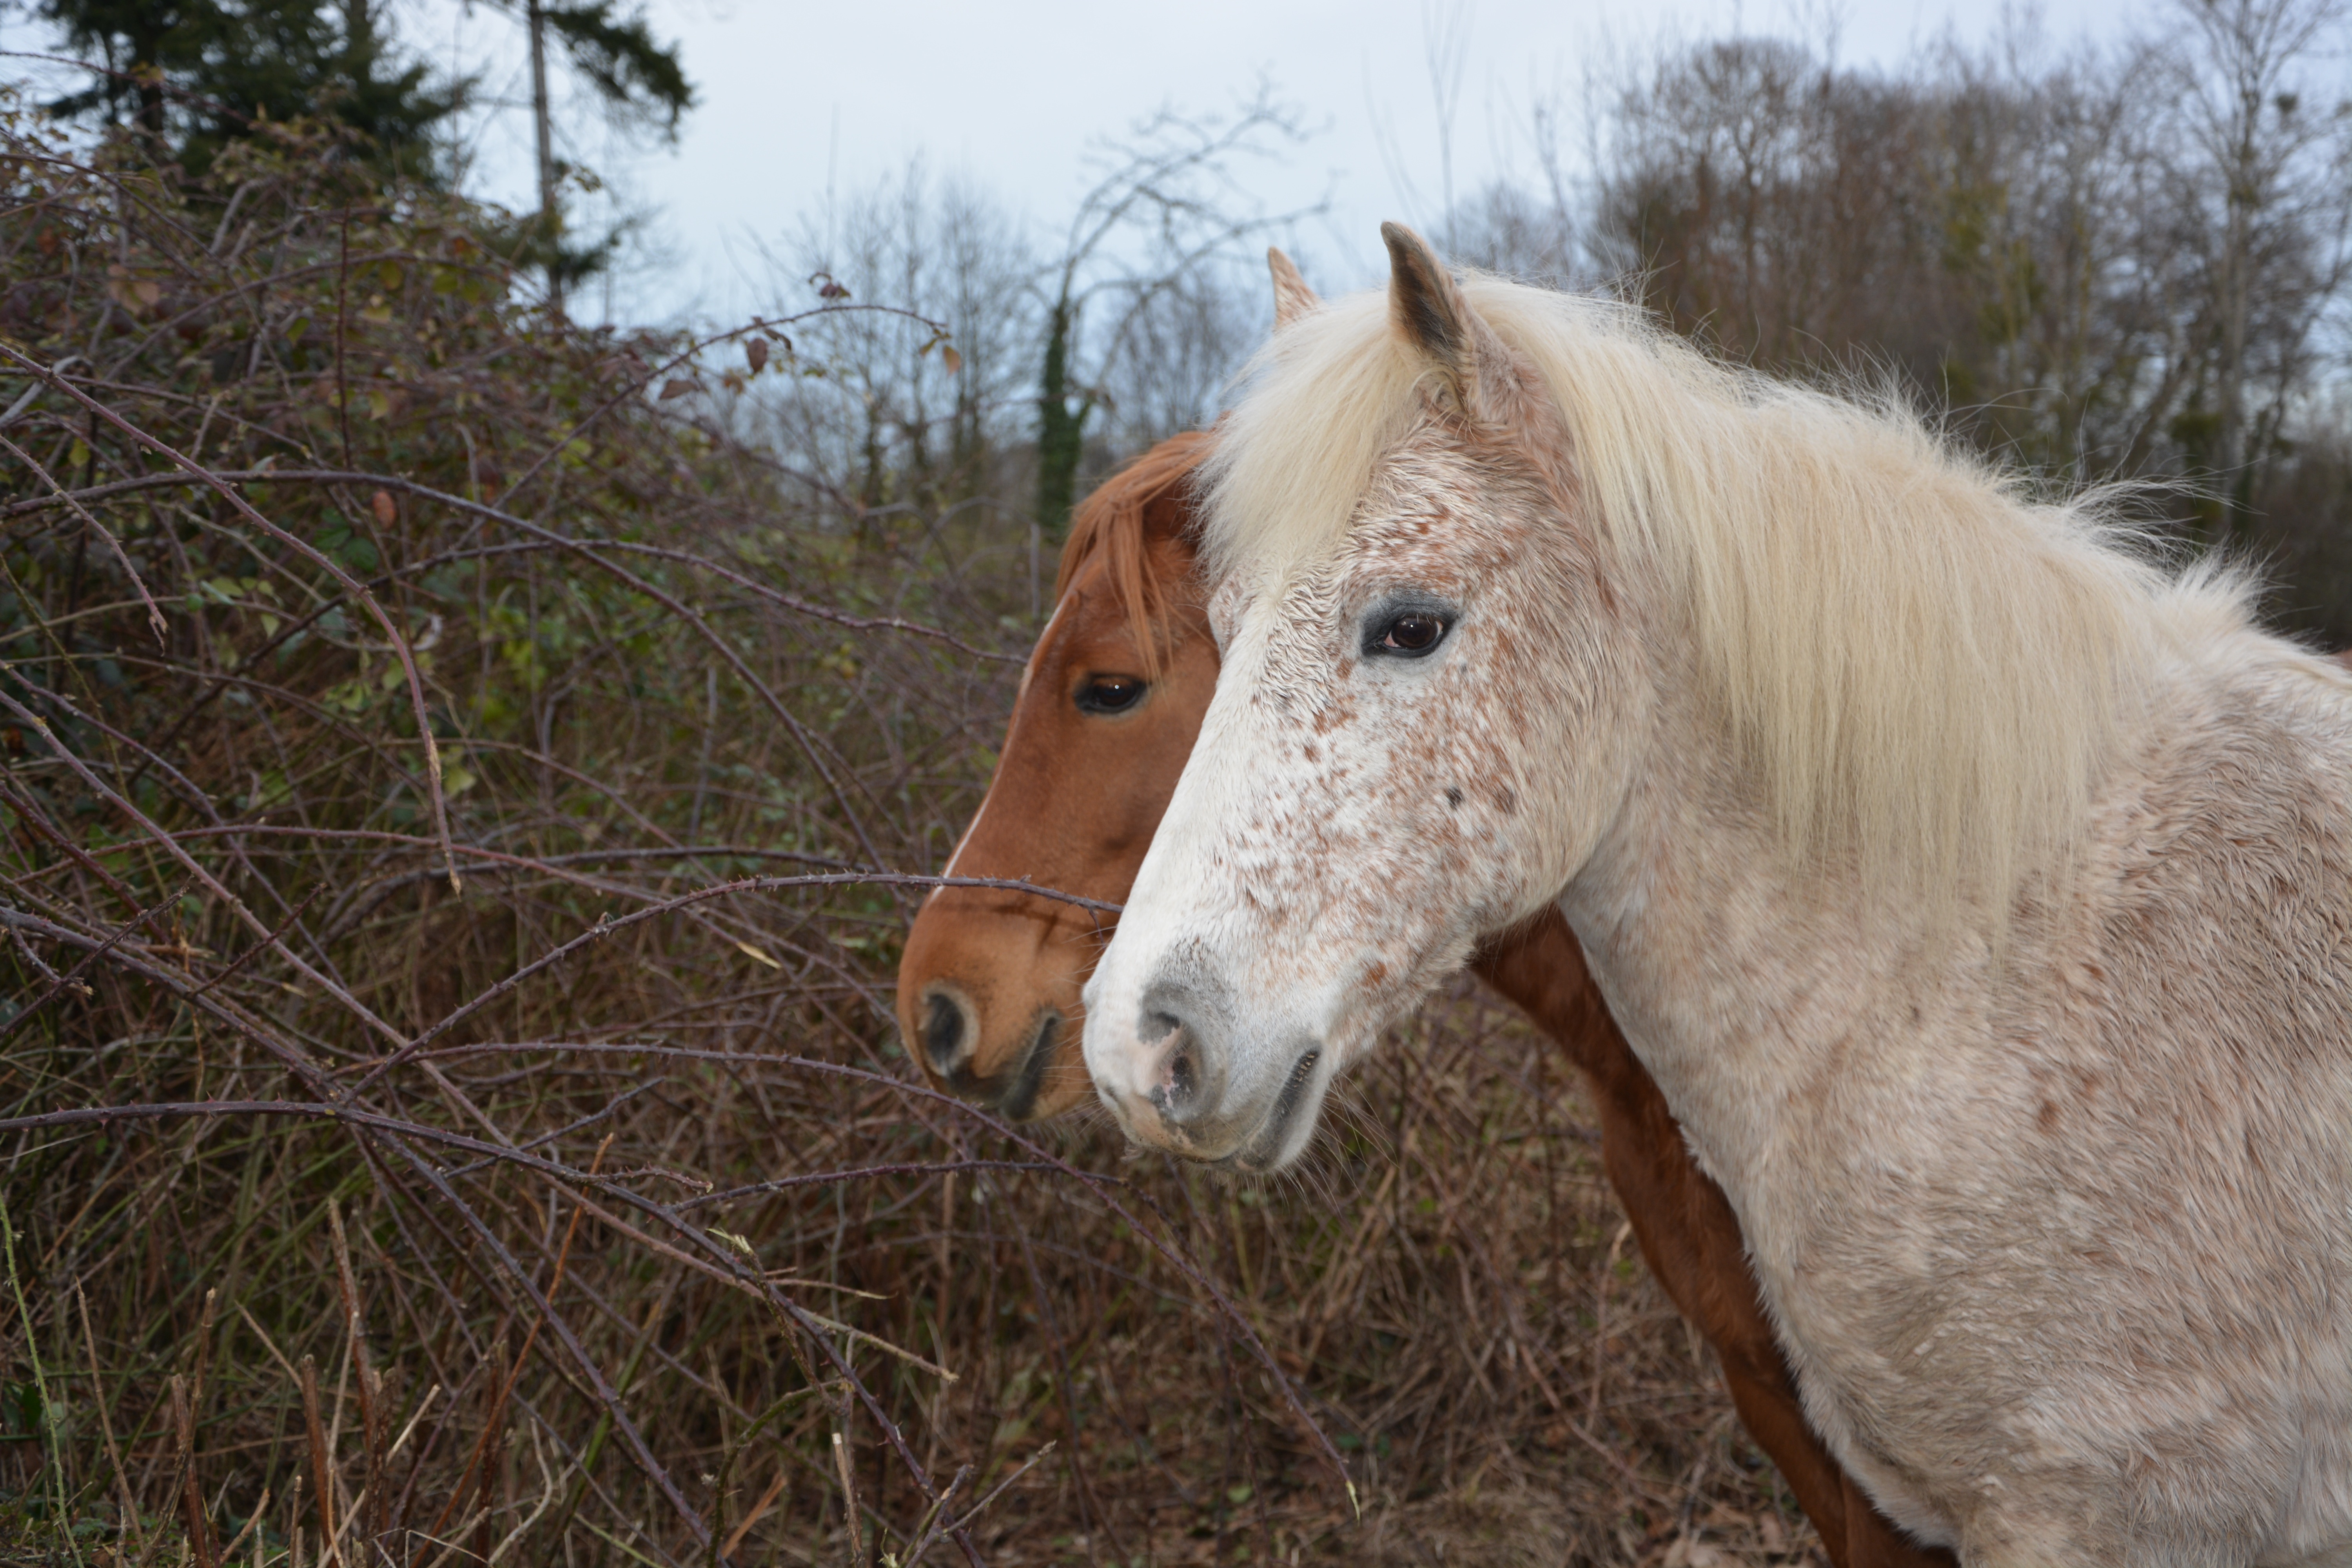
nature, white, animal, pasture, horse, brown, mammal, stallion, mane, fauna, horses, head, vertebrate, mare, foal, colt, pack animal, horse like mammal, mustang horse, equines